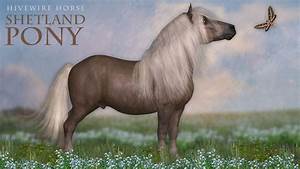
Label: horse